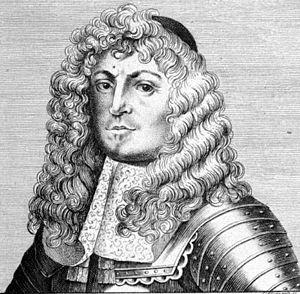
Otto Ferdinand, comte d'Abensperg-Traun est un feld-maréchal du Saint-Empire.